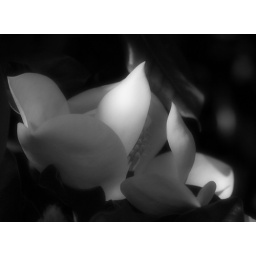
reworked in black and white